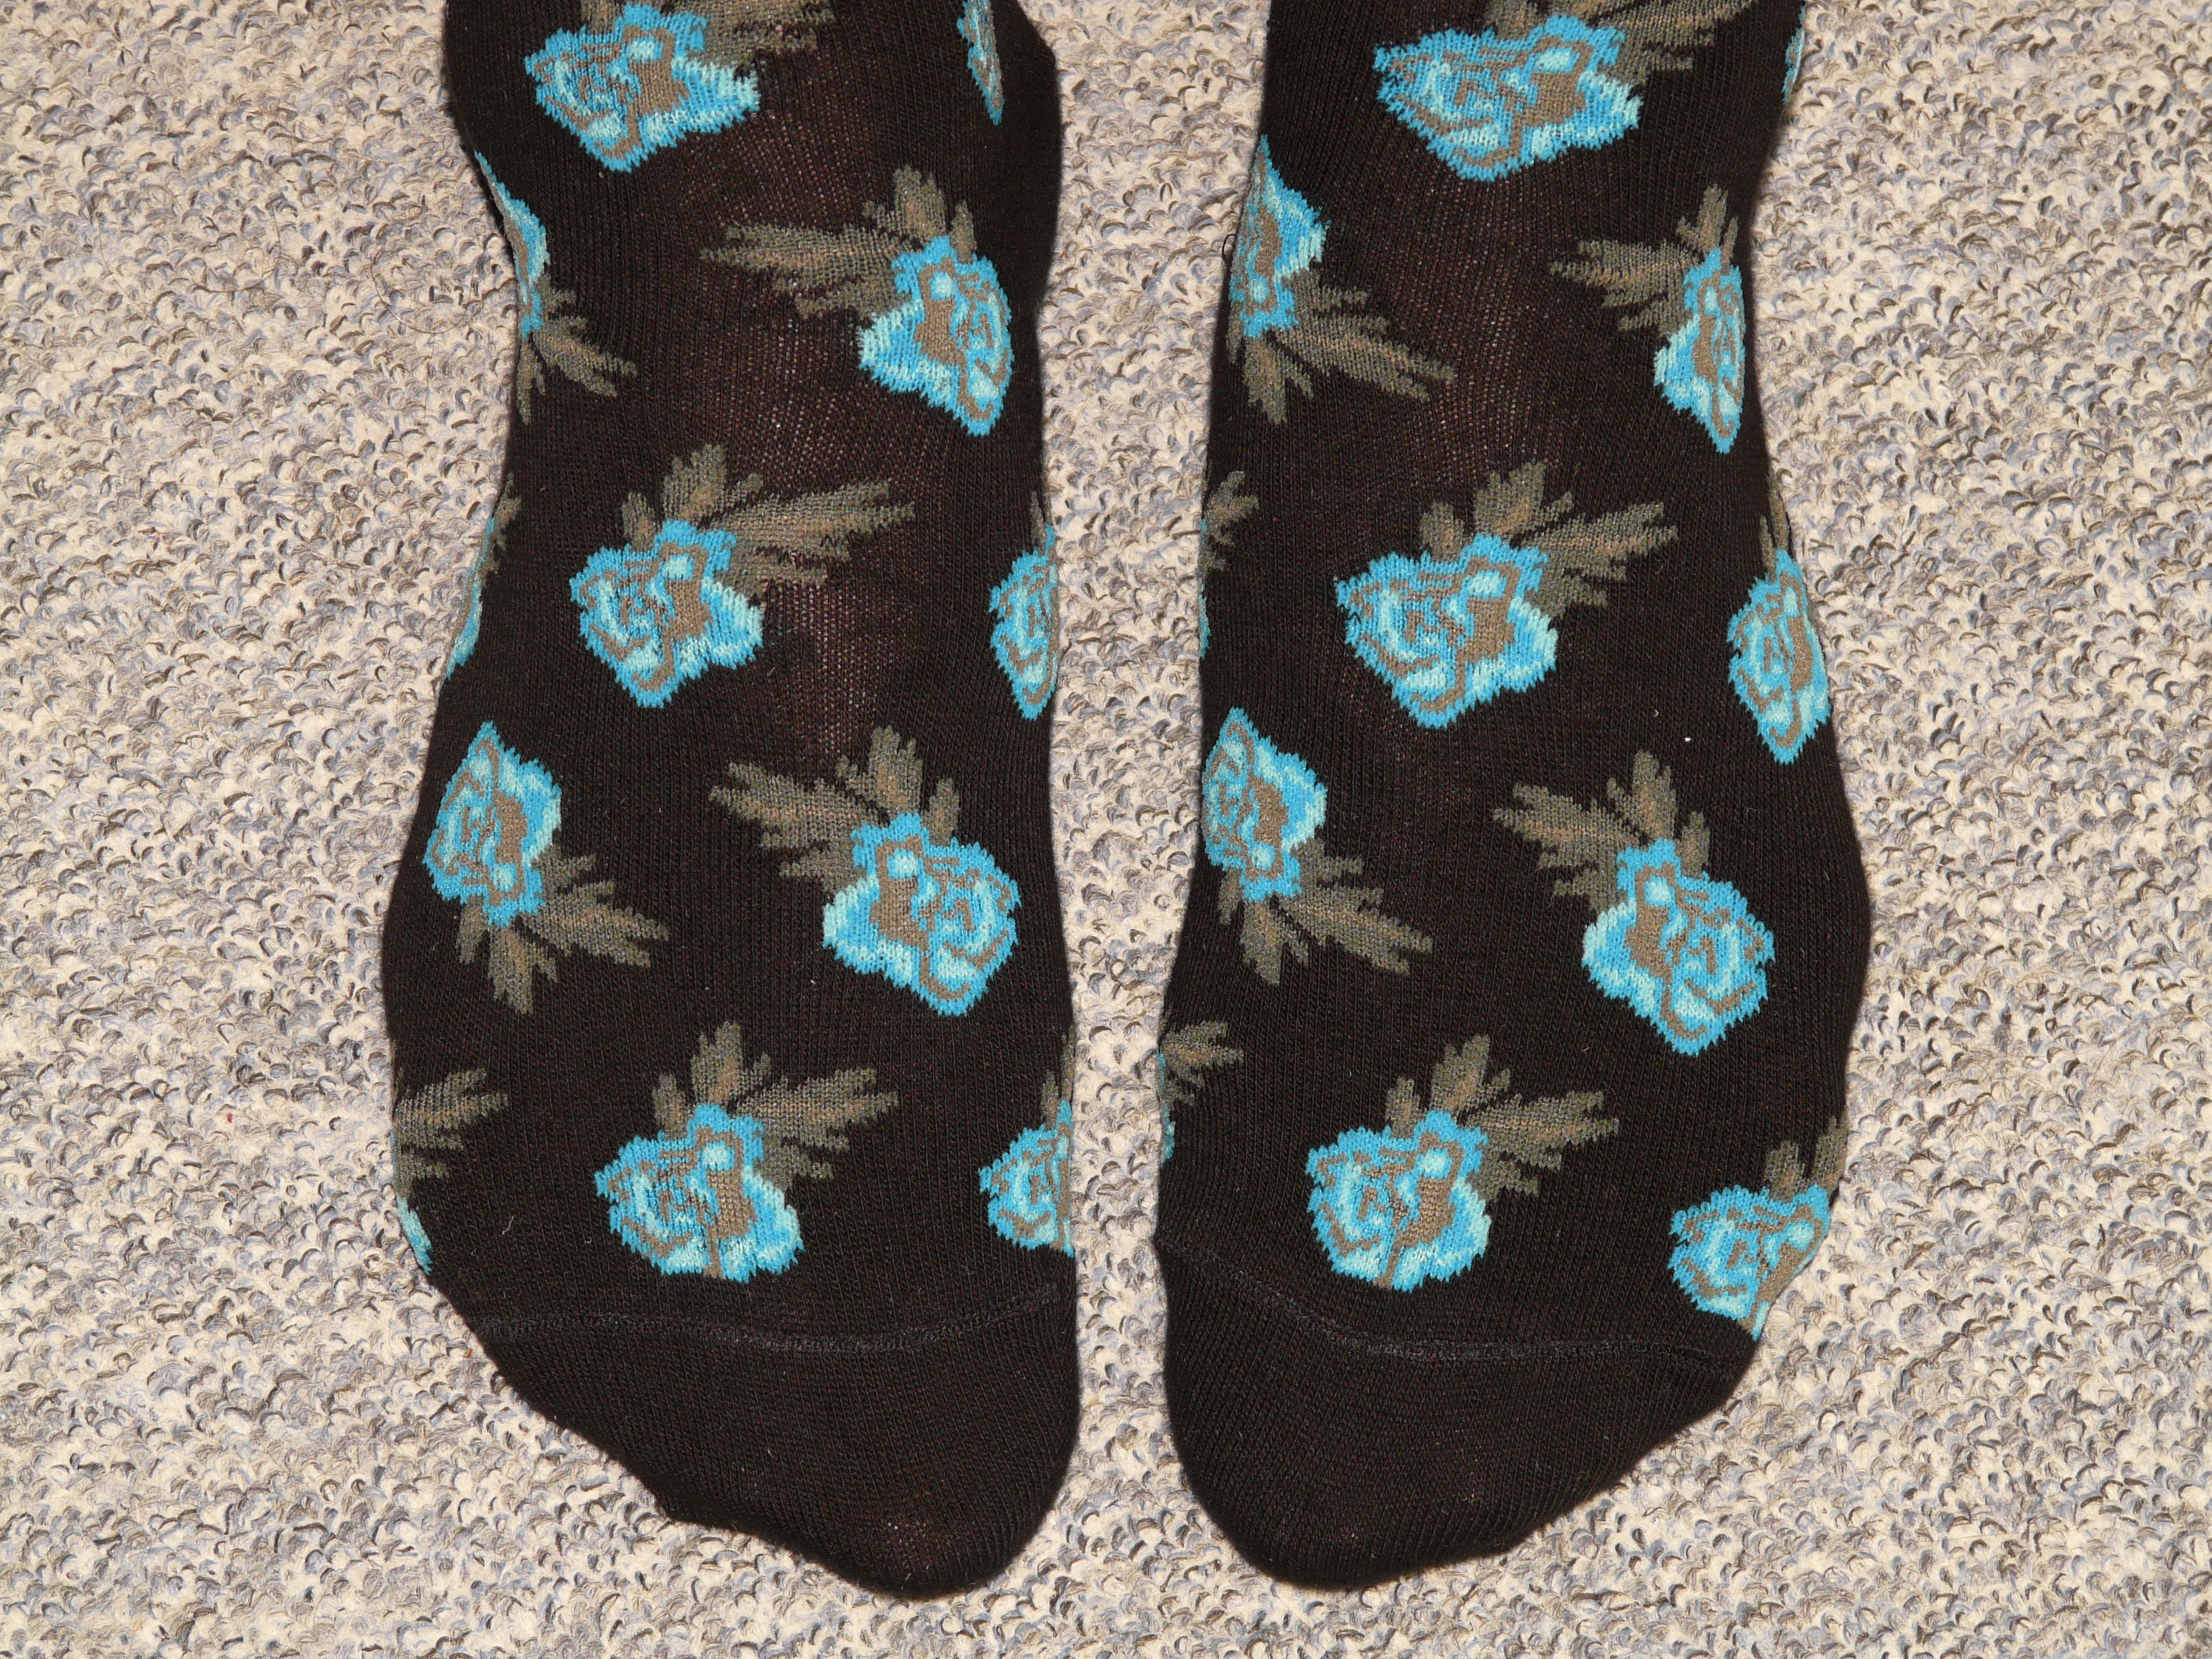
shoe, warm, feet, leg, blue, clothing, black, human body, art, footwear, socks, sock, attract, fashion accessory